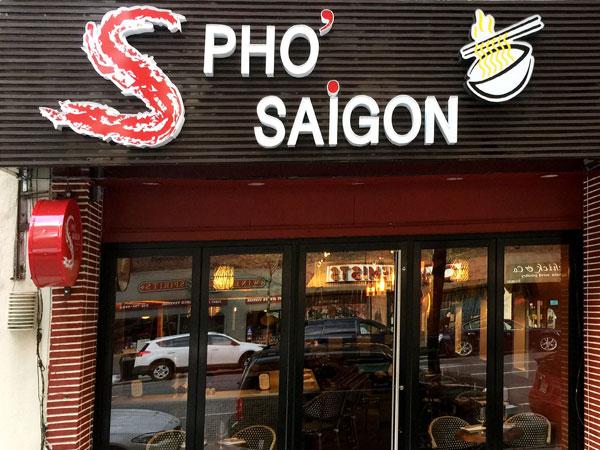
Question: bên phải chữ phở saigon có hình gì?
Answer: có hình một bát mì